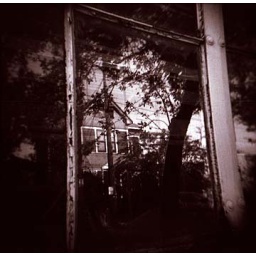
house in the mirror b&w